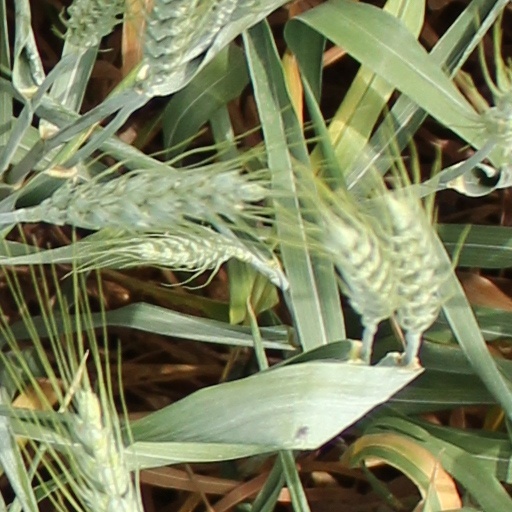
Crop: wheat